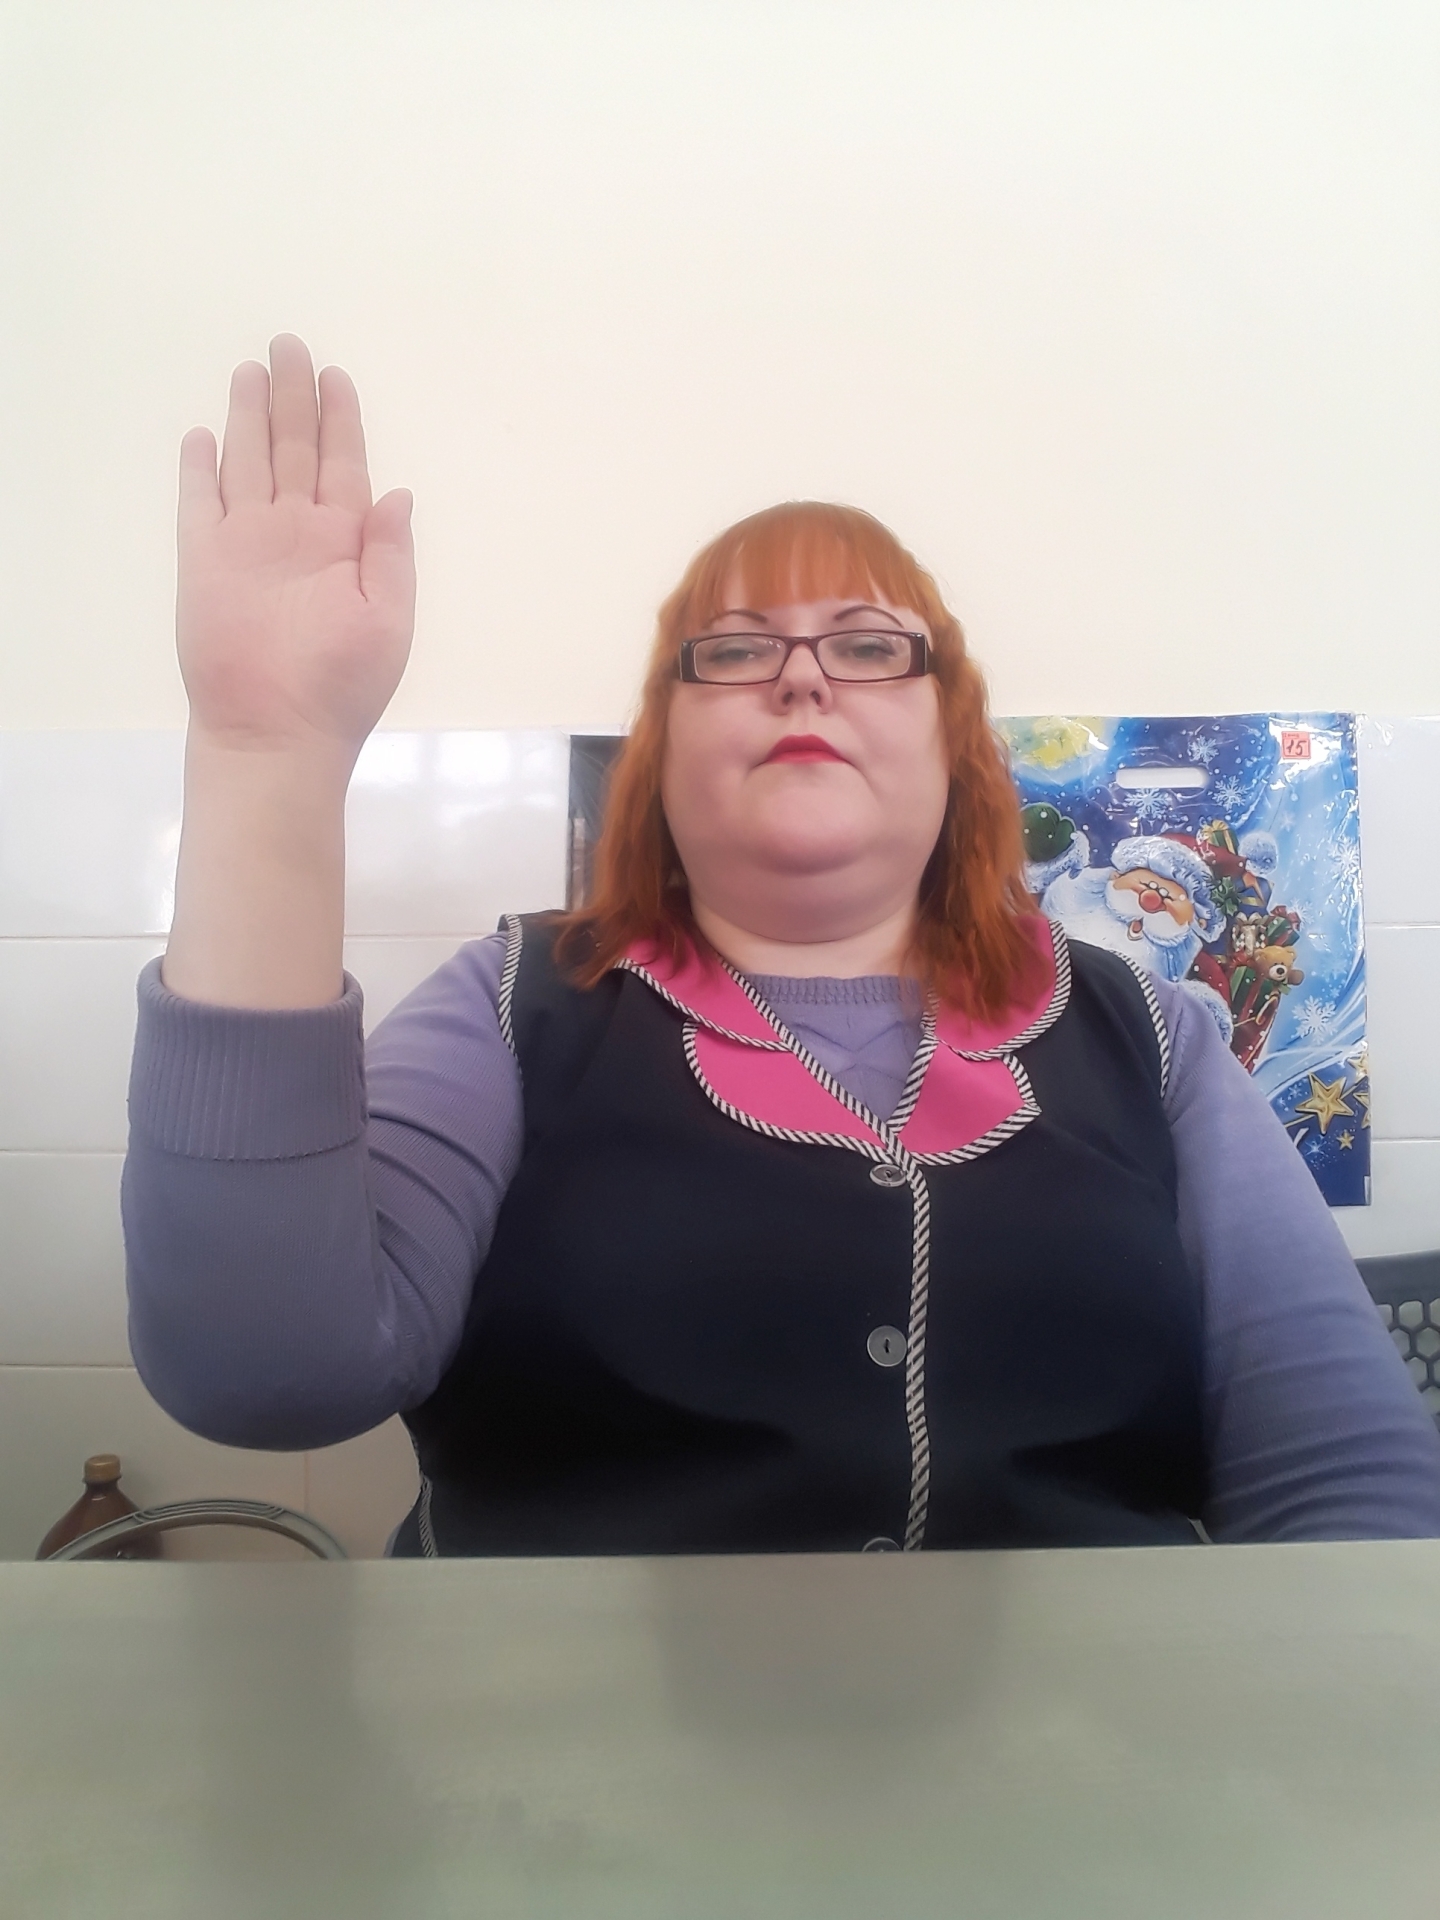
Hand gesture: stop